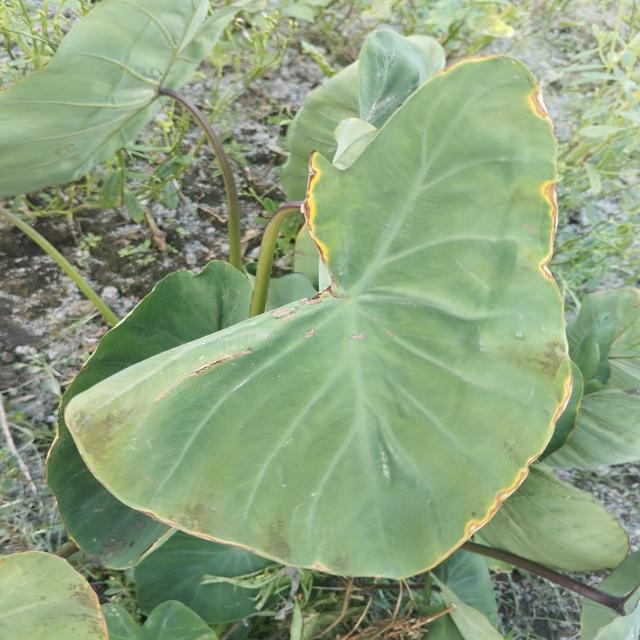
Label: Mid_Blight